Yushima Station (Tokyo)

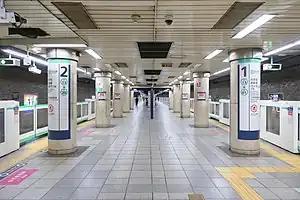
Platform of Yushima Station

is a subway station on the Tokyo Metro Chiyoda Line in the Bunkyo-ku, Tokyo, Japan, operated by the Tokyo subway operator Tokyo Metro. It is located near Shinobazu Pond and Ueno Park.